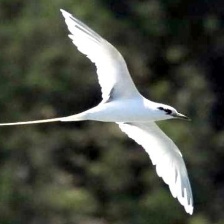
Species: WHITE TAILED TROPIC
Scientific name: PHAETHON LEPTURUS